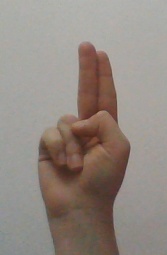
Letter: taa